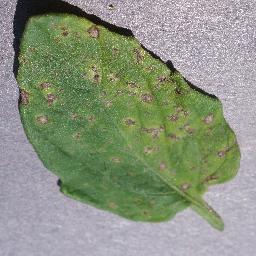
Label: Tomato___Septoria_leaf_spot